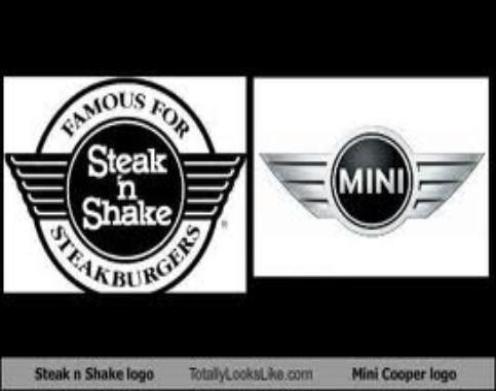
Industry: Food